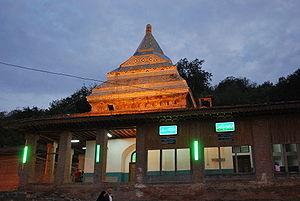
La préfecture de Lahidjan est une préfecture de la province du Guilan en Iran, dont la capitale est Lahidjan.